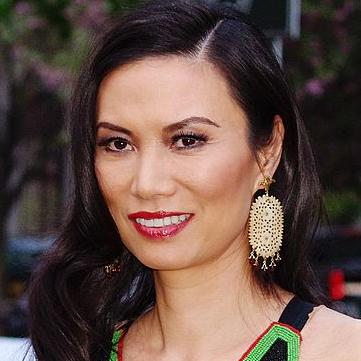
Age: 43